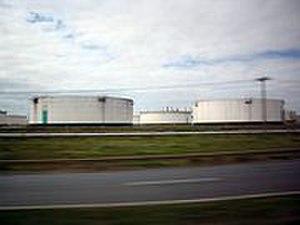
L'État de São Paulo est un des vingt-six États fédérés du Brésil, situé au sud-est du pays, dans la région du Sudeste. Sa superficie atteint 248 808 km² et il compte 45 919 049 habitants en 2019. Sa capitale est la ville de São Paulo. État le plus riche et le plus peuplé du Brésil, il fournit en 2006 le tiers du produit intérieur brut sur 3 % du territoire et regroupe 22 % de la population.